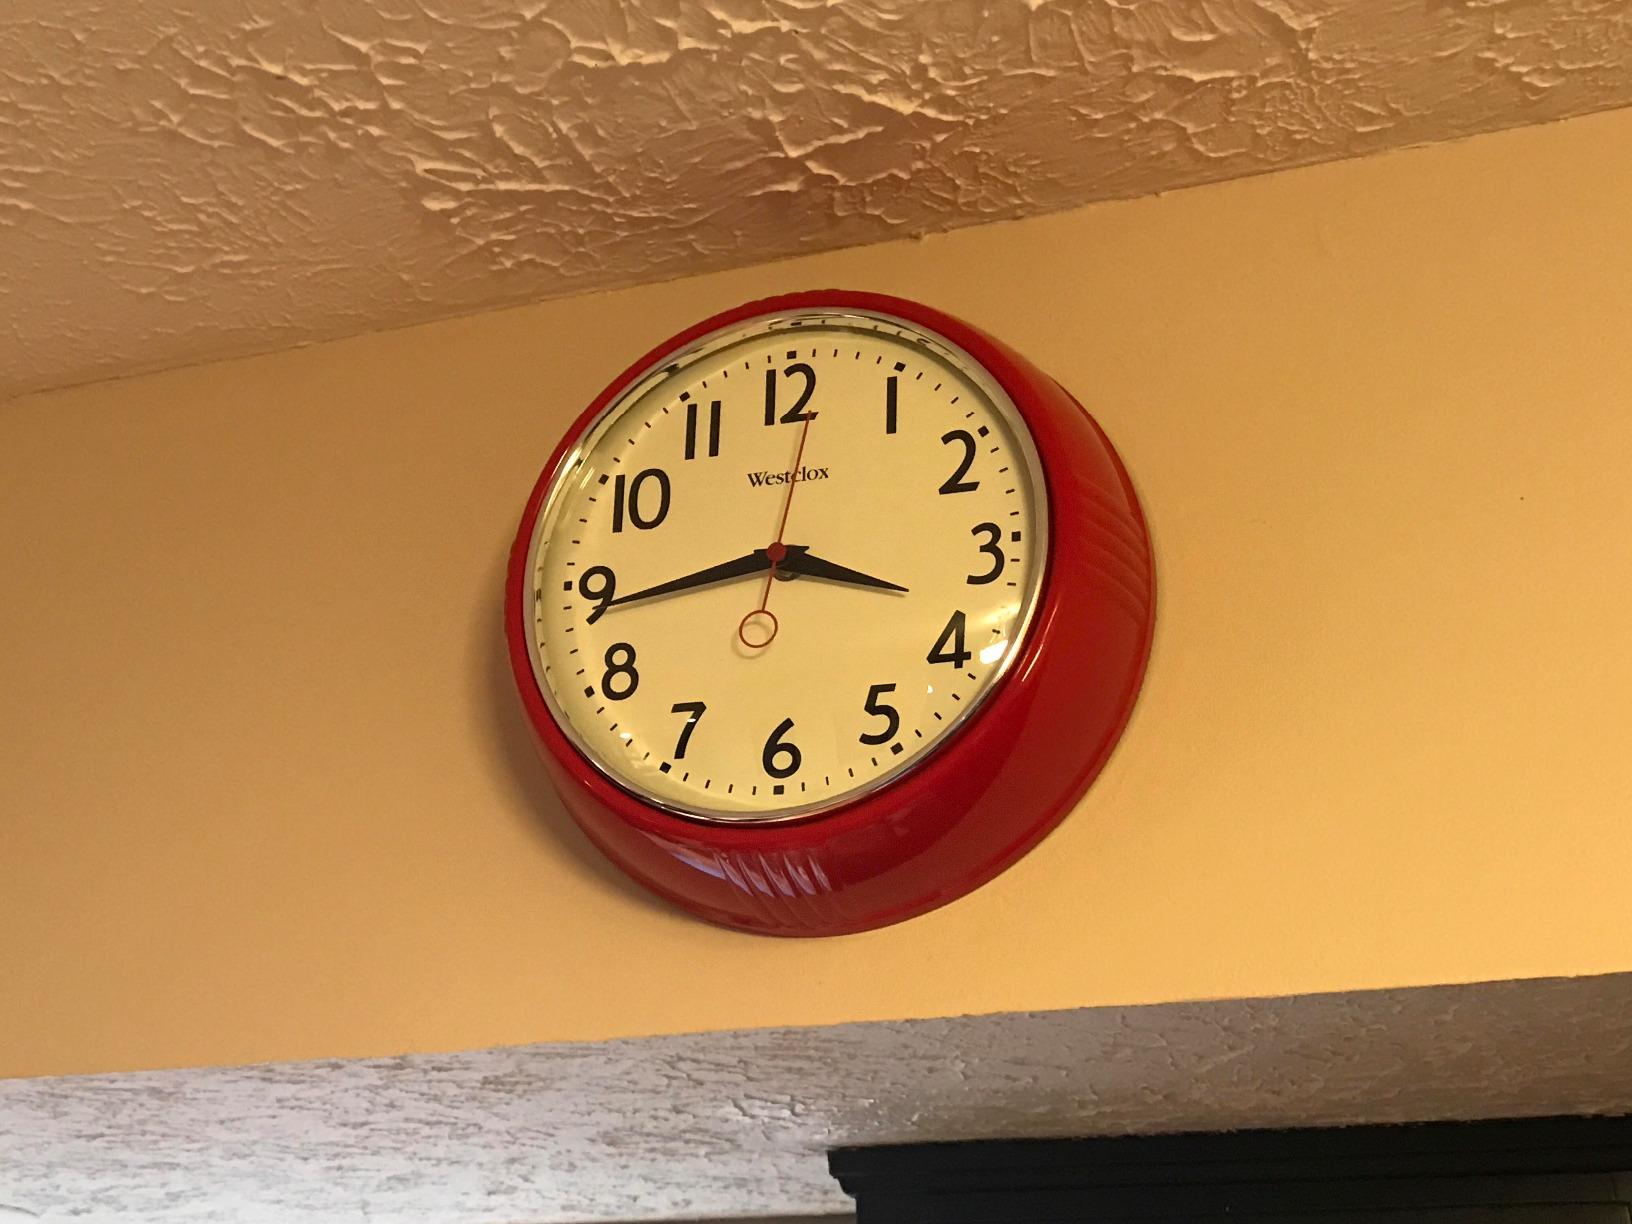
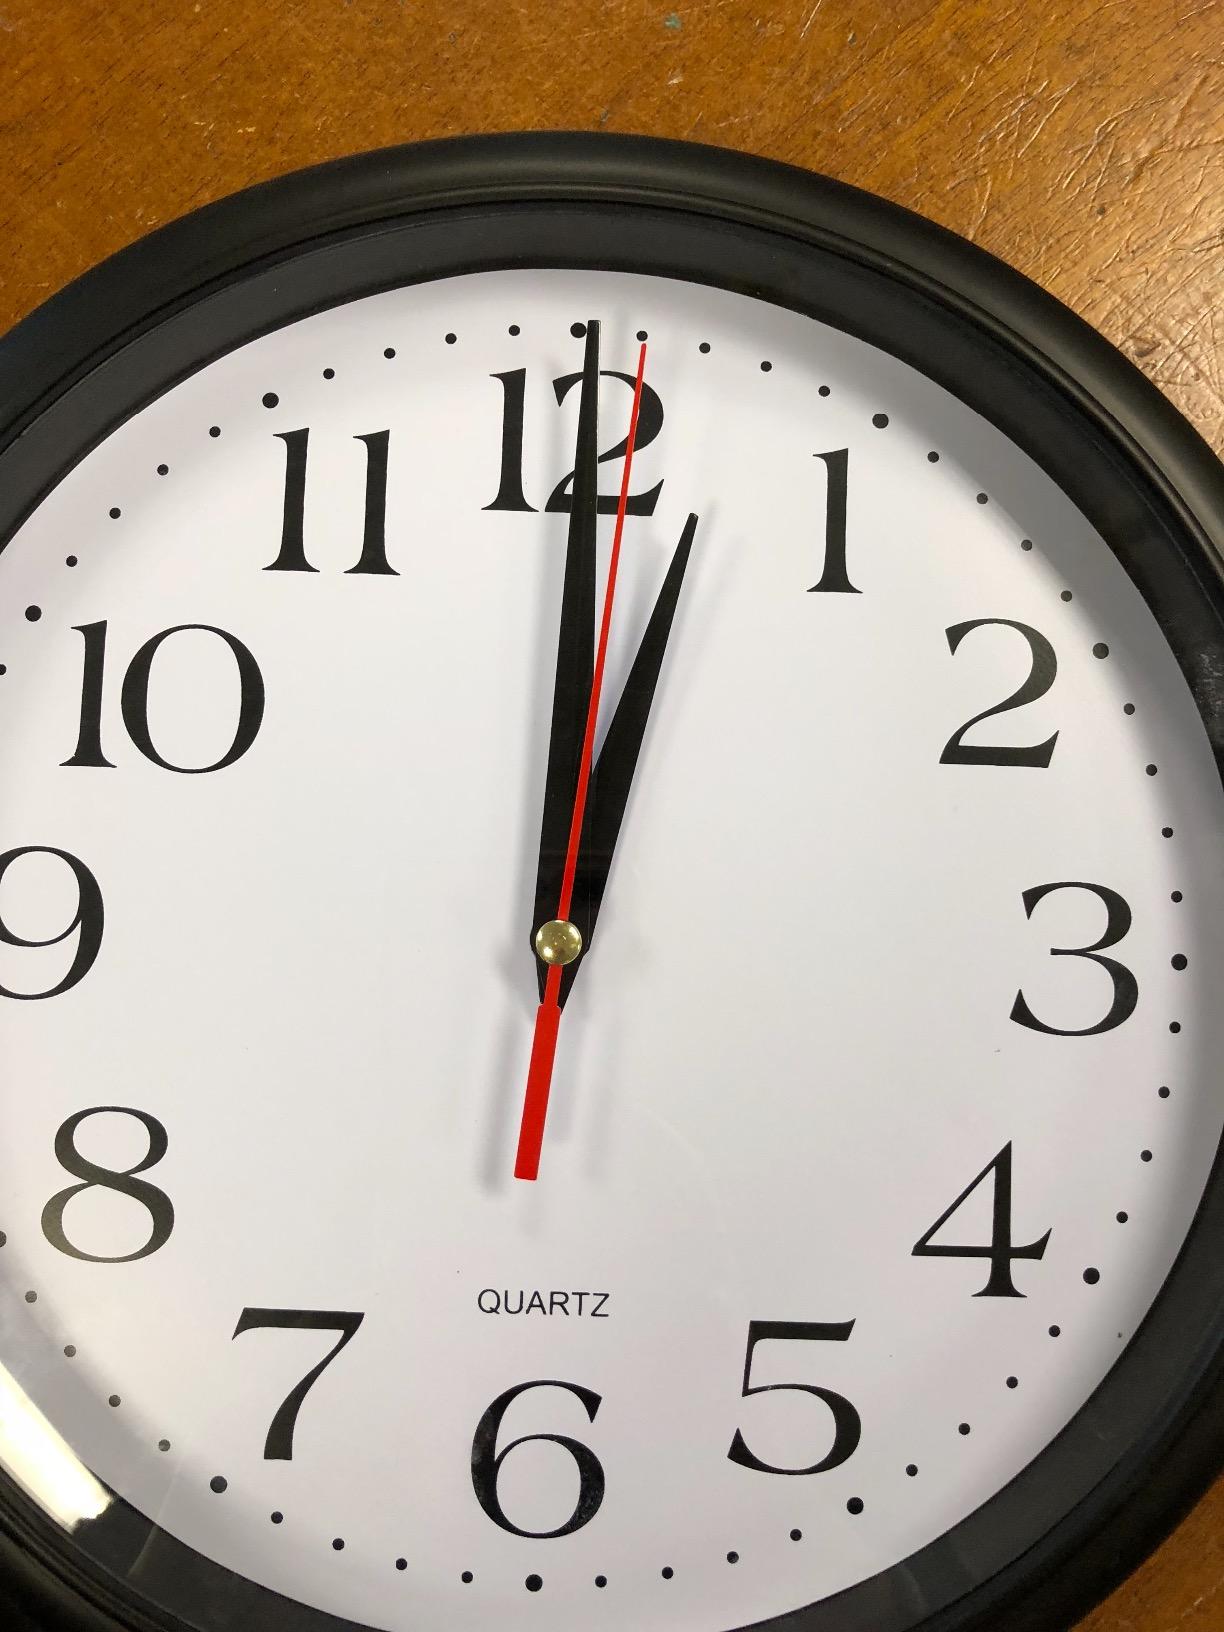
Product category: clock
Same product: no